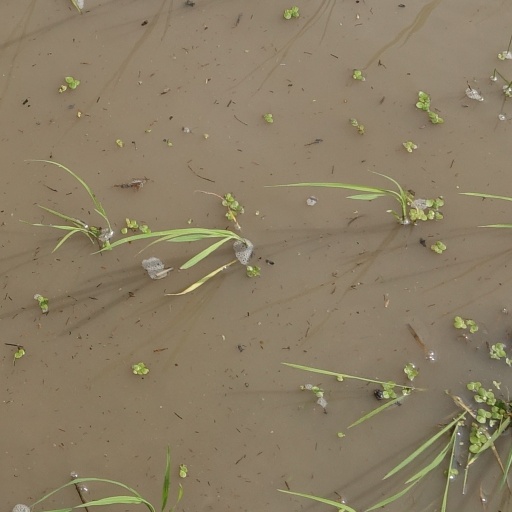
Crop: rice